Gleb Sakharov

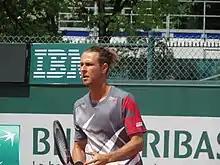
Portrait of Gleb Sakharov

Sakharov has a career-high ATP singles ranking of world No. 153 achieved on 8 January 2018. He also has a career-high doubles ranking of world No. 385 achieved on 11 June 2012. Sakharov has won 11 ITF Futures singles titles and 9 ITF Futures doubles titles.